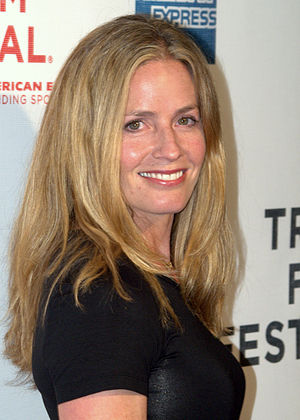
Elisabeth Shue
Elisabeth Shue til Tribeca Film Festival 2009
Elisabeth Shue er en amerikansk skuespiller, der blandt andet er blevet nomineret til en Oscar for filmen Leaving Las Vegas.